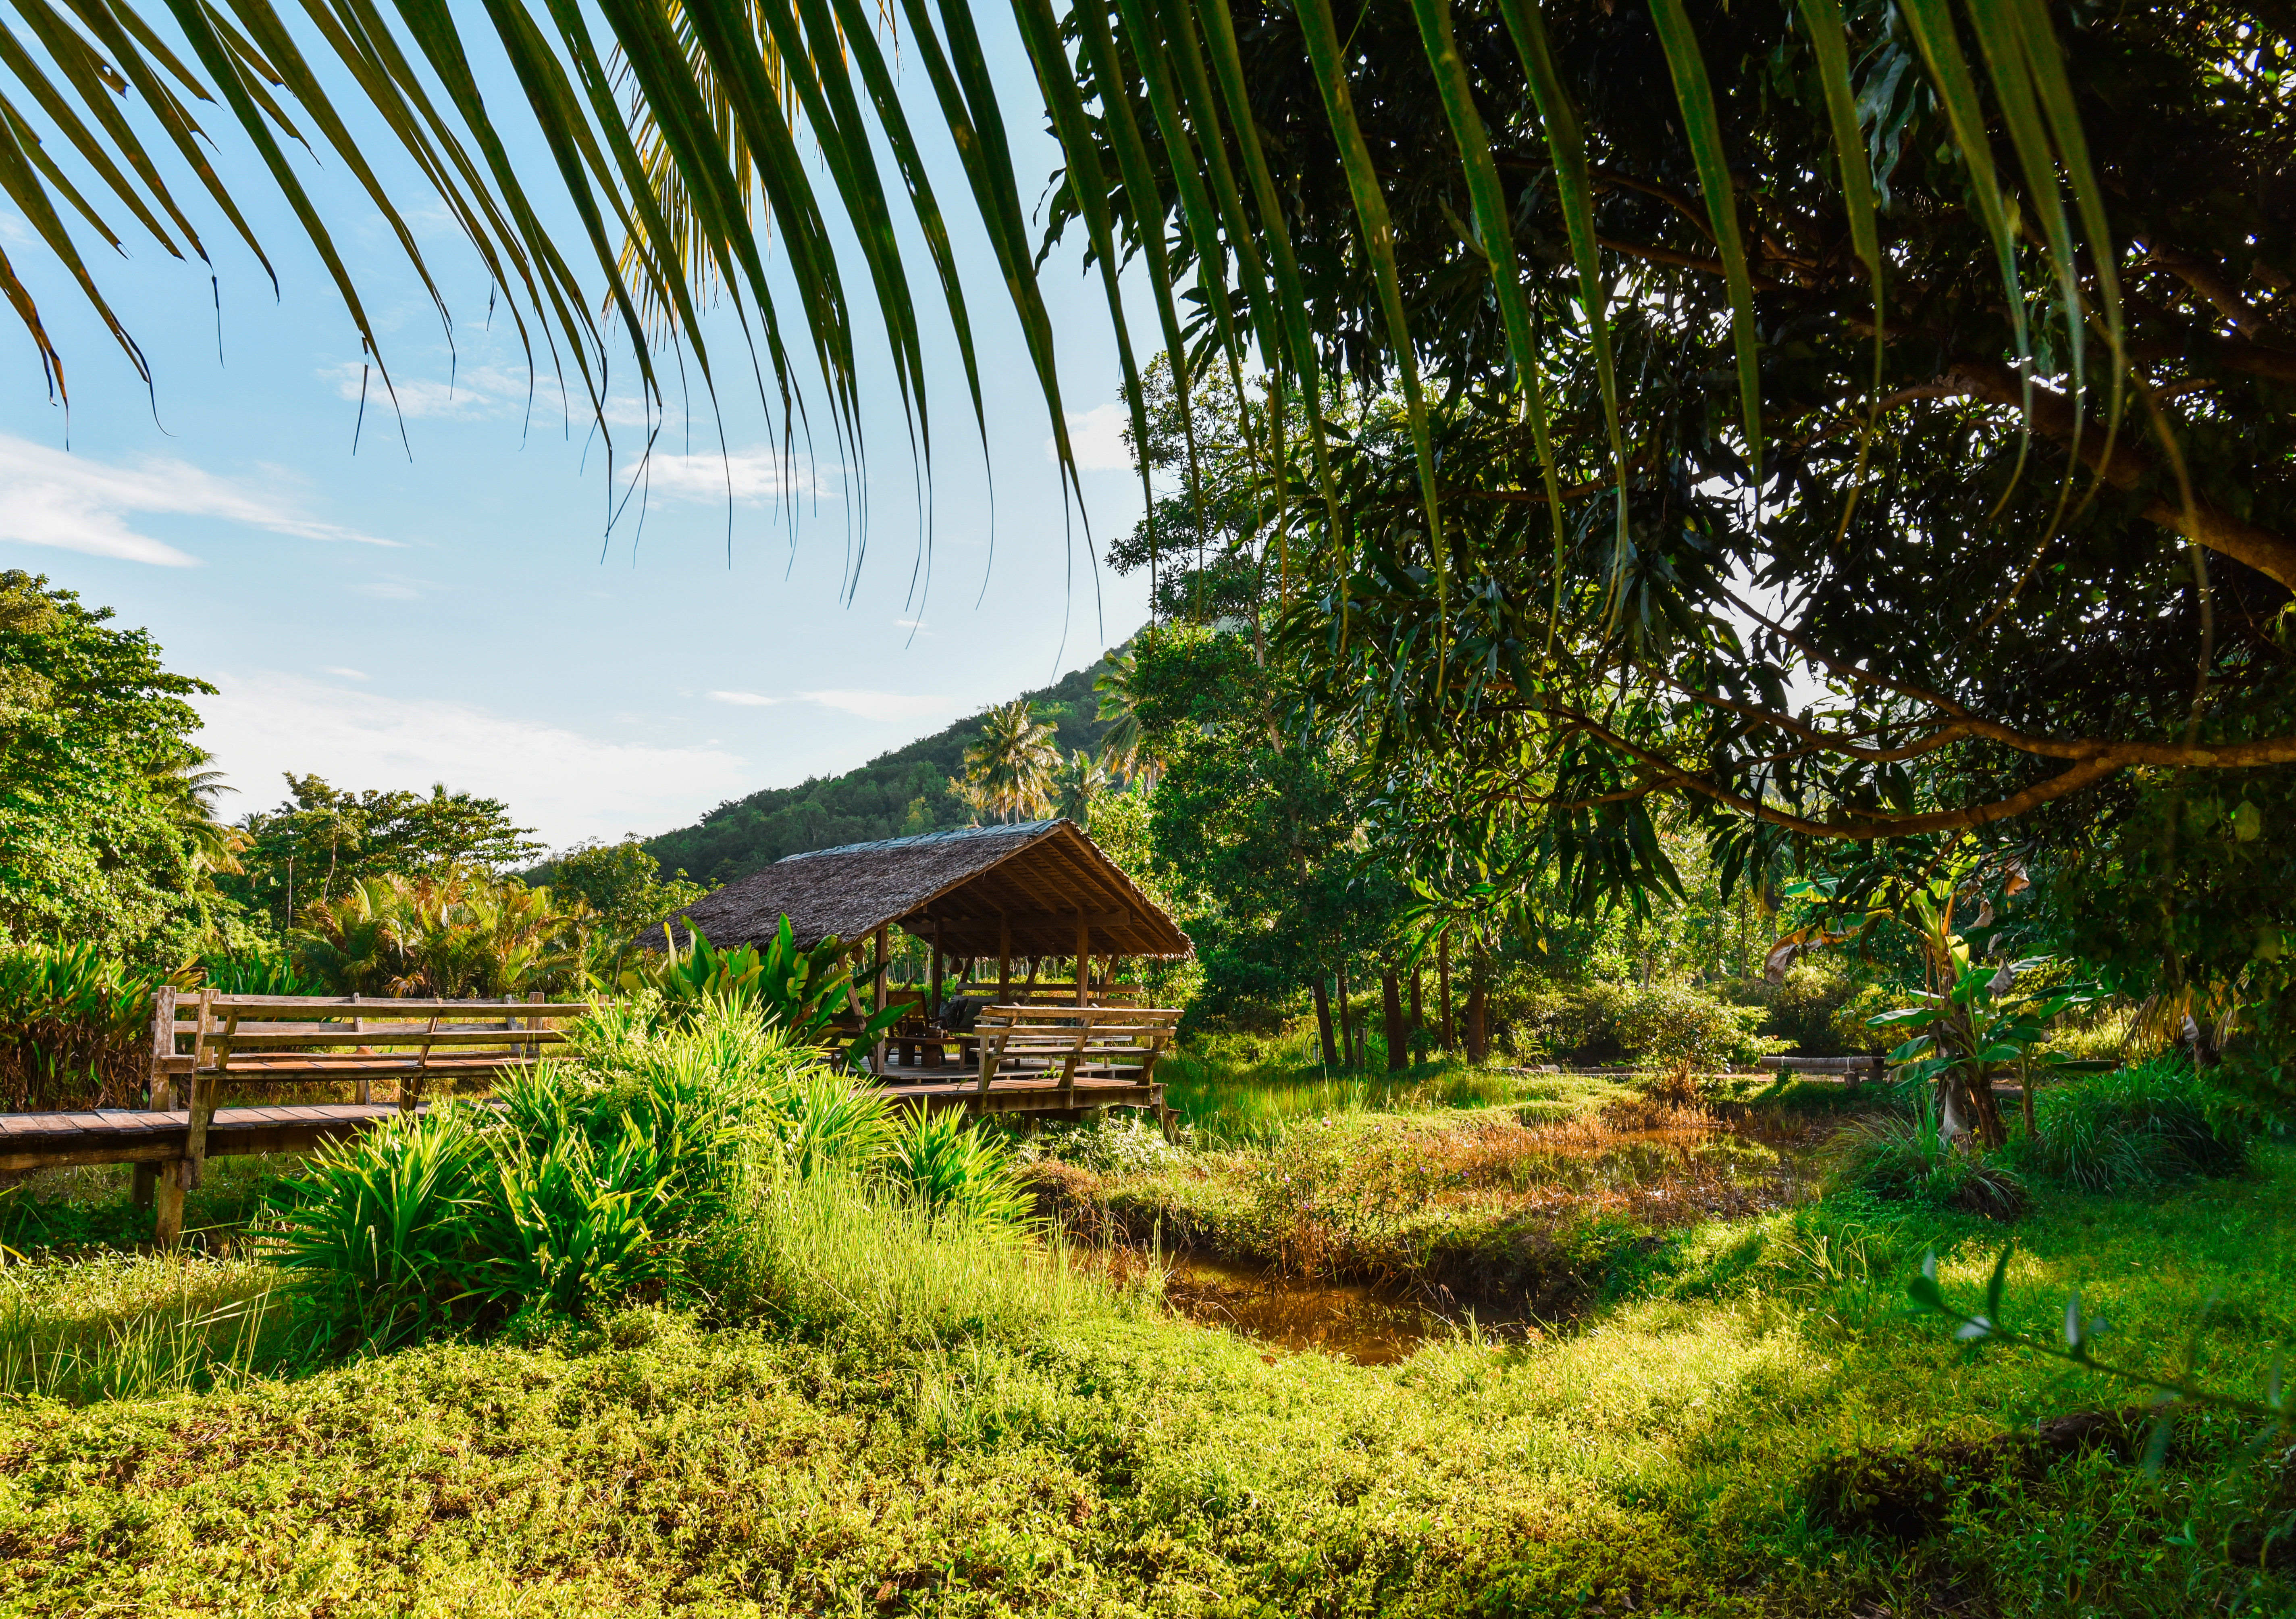
landscape, tree, nature, forest, grass, sunlight, leaf, flower, hut, green, jungle, paradise, tropical, autumn, botany, hawaii, garden, flora, trees, resort, rainforest, plantation, woodland, habitat, tropics, rural area, natural environment, woody plant, arecales